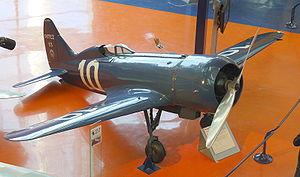
Potez 53 (1933)Envergure: 6,65 m X Longueur 5,40 m
Potez est une entreprise française de construction d'avions créé par Henry Potez à Aubervilliers en 1919 au nᵒ 96 avenue Victor-Hugo et nᵒ 2 rue de la Gare. La société démarre en modernisant des avions SEA IV issus des surplus de la Première Guerre mondiale, puis lance une version améliorée, le Potez VII. La société va construire entre les deux guerres une série de petits avions de transport de passagers ainsi que des biplans de reconnaissance dont certains sont construits sous licence en Pologne. Plusieurs appareils connaissent le succès comme les Potez 25, 39, 54, 62, 63. En 20 ans, 7 000 appareils sont sortis de ses chaînes de fabrication.
Le Potez 53 était un avion de course monoplace construit par Potez spécifiquement pour participer à la Coupe Deutsch de la Meurthe 1933. Il a effectué son premier vol le 26 avril 1933, un mois seulement avant la course, qui eut lieu le 29 mai 1933, et il a gagné la coupe, son premier engagement dans une compétition. Seuls deux exemplaires de cet avion exceptionnel ont été construits, mais son impact dans l'histoire de l'aéronautique française est important.
La Coupe Deutsch de la Meurthe fut une compétition internationale aéronautique de vitesse pure créée le 25 août 1909 par Henry Deutsch de la Meurthe. Elle fut remise en jeu à trois reprises à l'initiative de l'Aéro-Club de France puis de Suzanne Deutsch de La Meurthe.
Le musée de l'Air et de l'Espace du Bourget est le plus important musée aéronautique de France ; il est le plus ancien et l'un des plus grands du monde. Situé sur le territoire des communes de Dugny et Le Bourget, ses espaces ouverts au public sont dans la partie sud-est de l'emprise de l'aéroport du Bourget, qui est lui-même au nord-est de Paris. Ils sont à proximité de l'aérogare du Bourget et du Bureau d'enquêtes et d'analyses pour la sécurité de l'aviation civile.